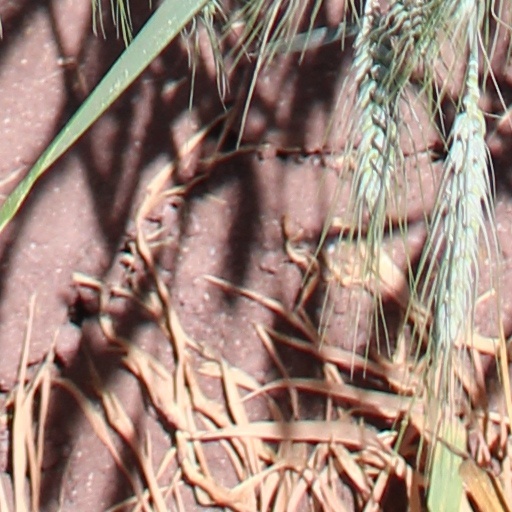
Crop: wheat